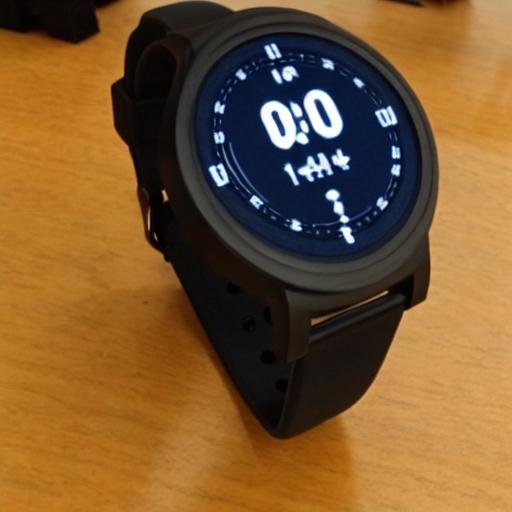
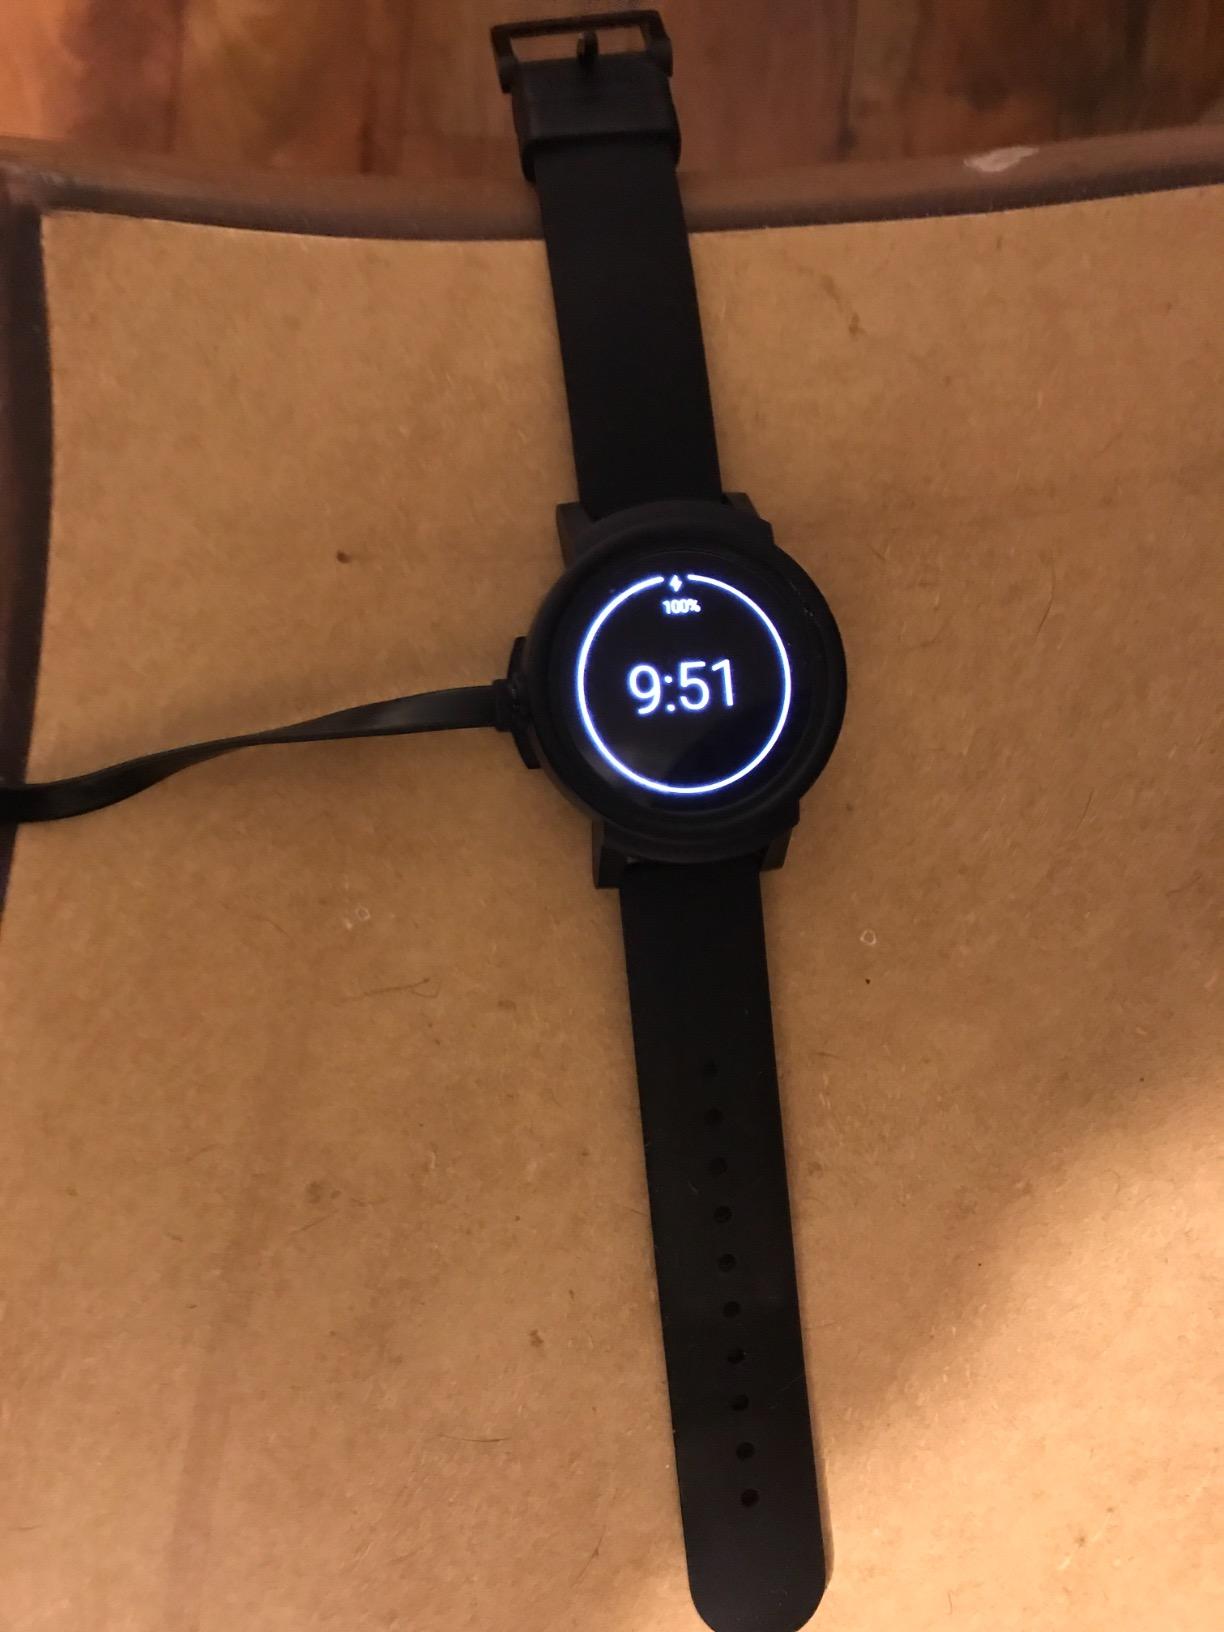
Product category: smartwatch
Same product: no